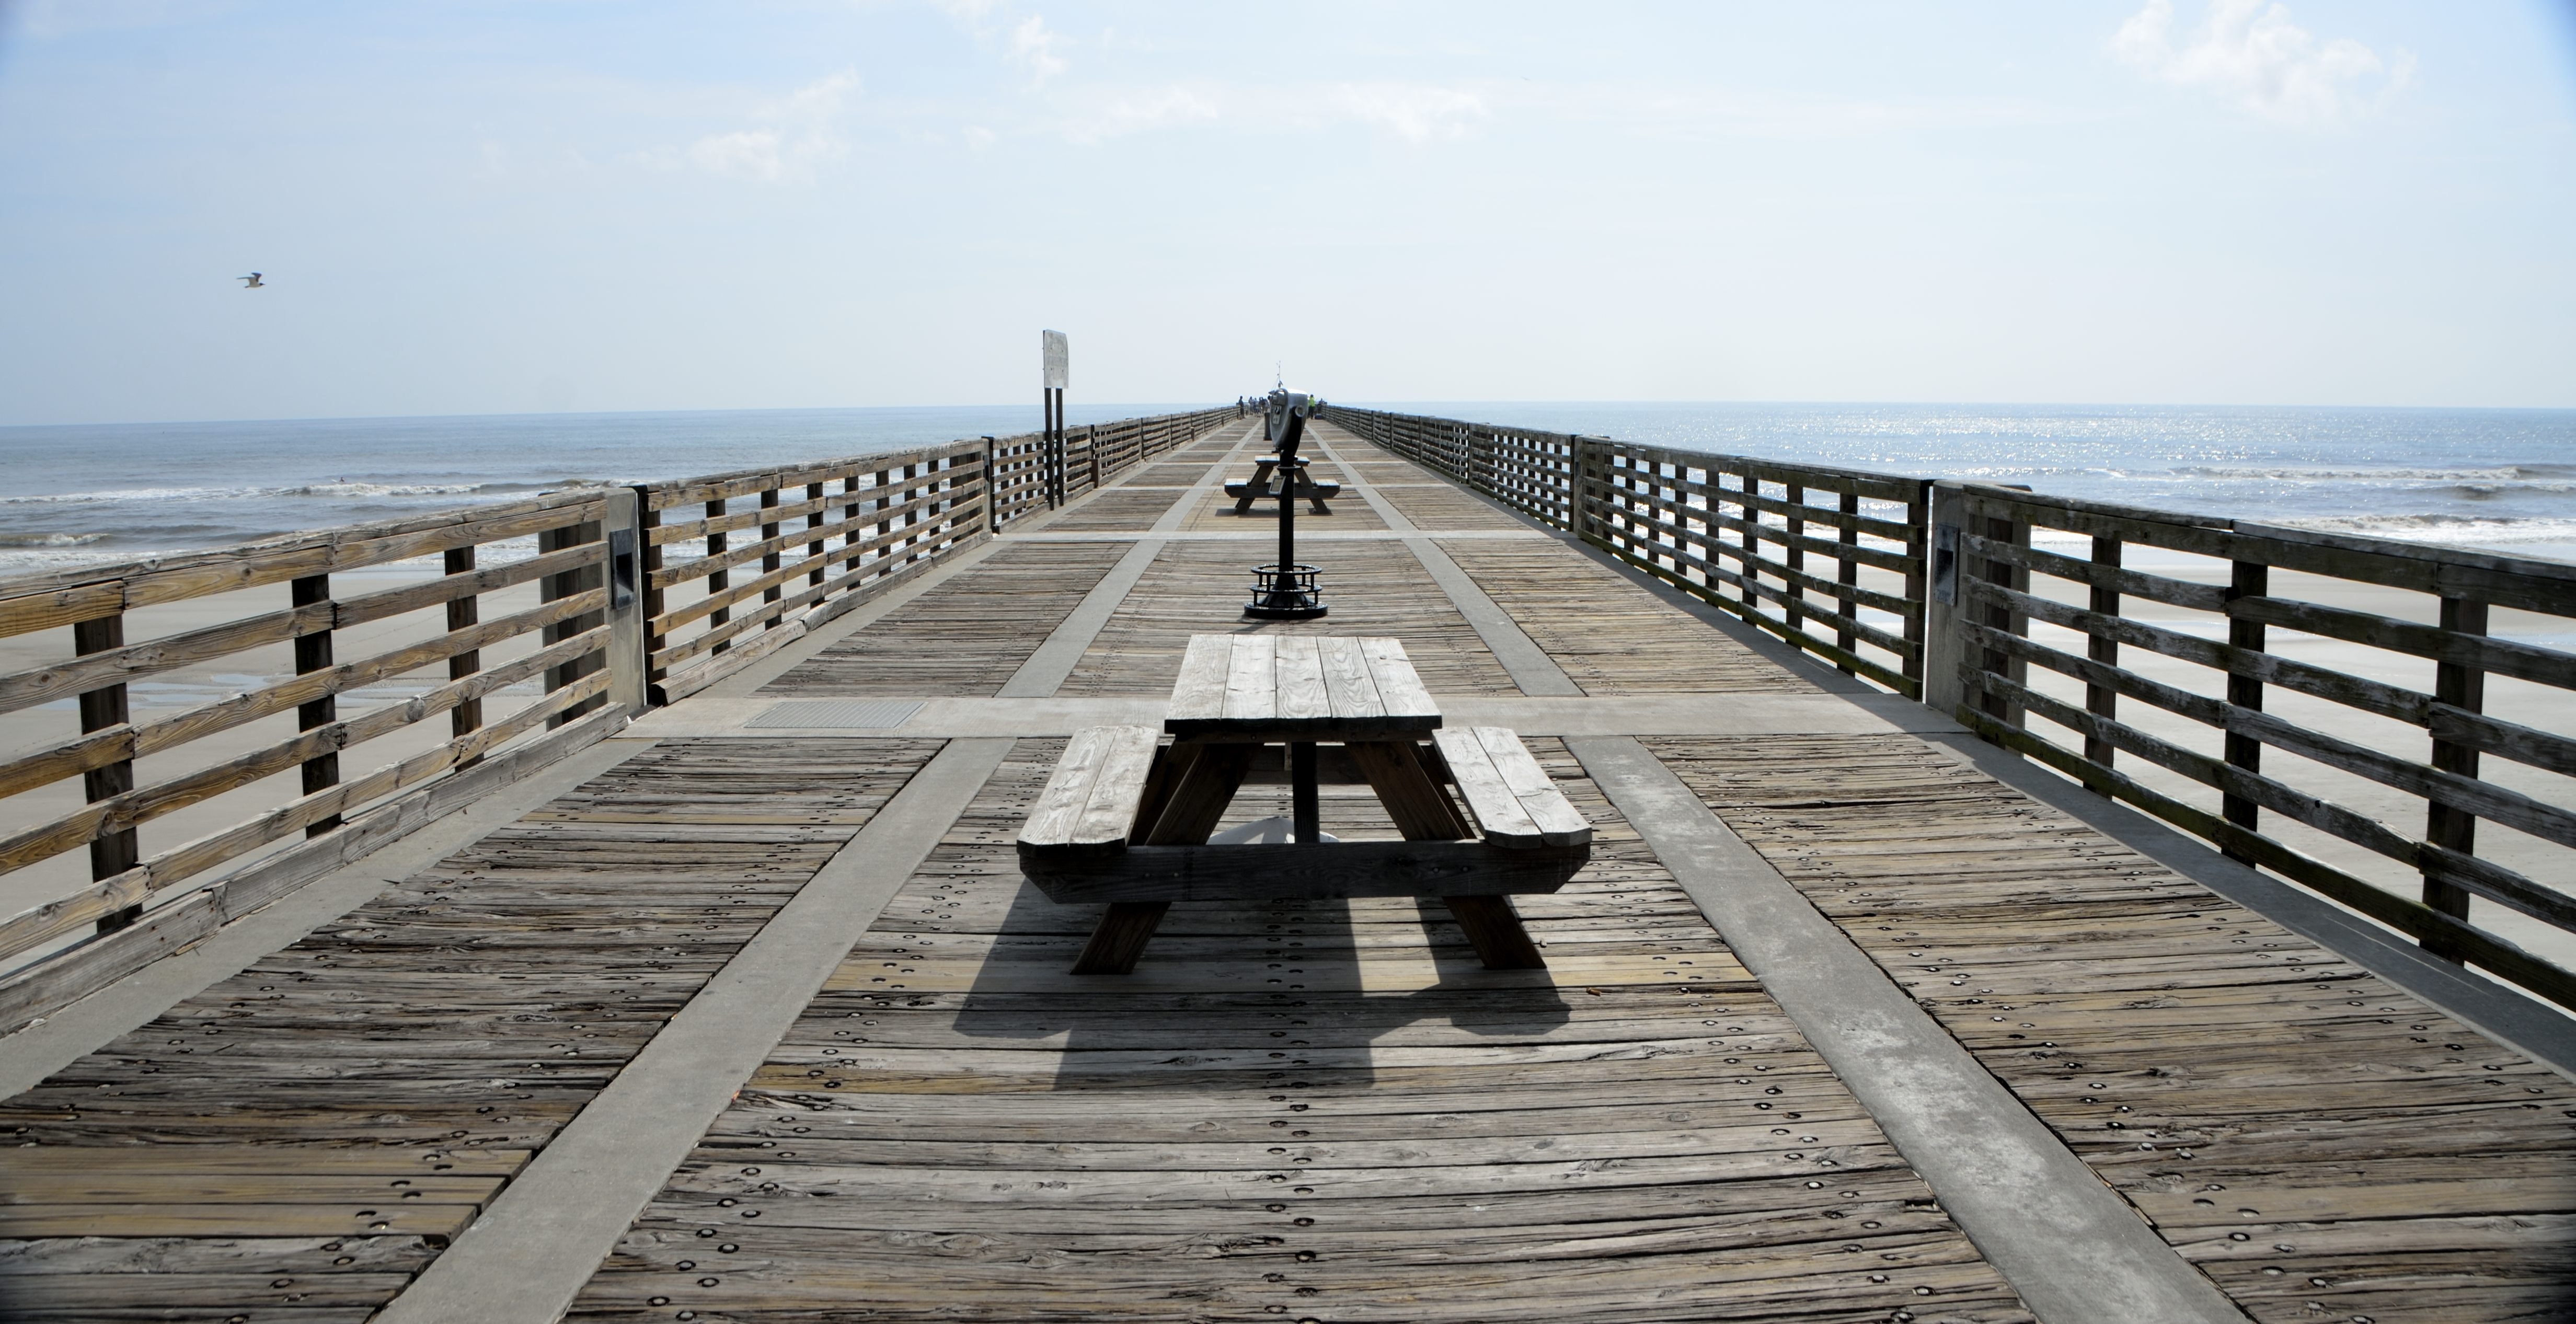
beach, sea, coast, water, ocean, dock, sky, boardwalk, shore, pier, walkway, vacation, seashore, outdoors, chairs, wooden, tables, breakwater, picnic tables